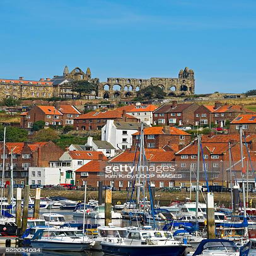
boats moored in the background .